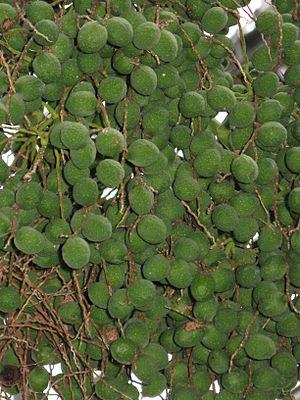
Le palmiste bouteille, appelé également palmier bouteille, ou palmier bonbonne, est un petit palmier de la famille des Arecaceae, originaire de l'île Ronde, îlot dépendant de Maurice.